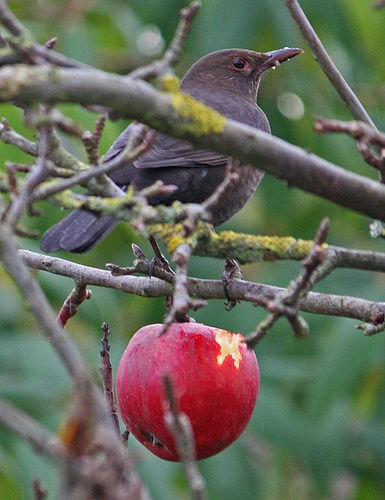
A bird that is sitting on a tree.
A bird perched on top of an apple on a tree.
Bird enjoying a fresh red apple in a tree
A brown bird perched on the branch of an apple tree with an apple attached.
A bird with food on its beak is sitting on a branch that holds a bitten on apple.